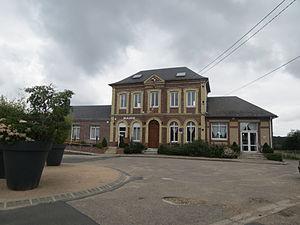
Mairie de Montmain.
Montmain est une commune française située dans le département de la Seine-Maritime en région Normandie.